Question: Please indicate a possible affordance area of the sit_on_bench that can be used for sitting
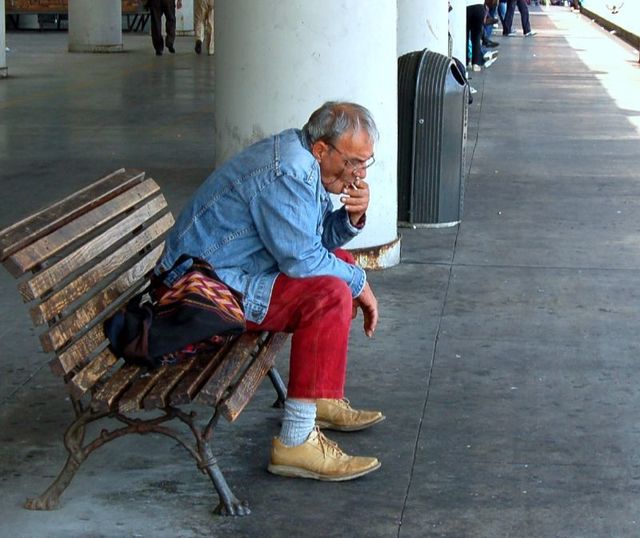
Answer: [88.5, 258.5, 323.5, 414.5]